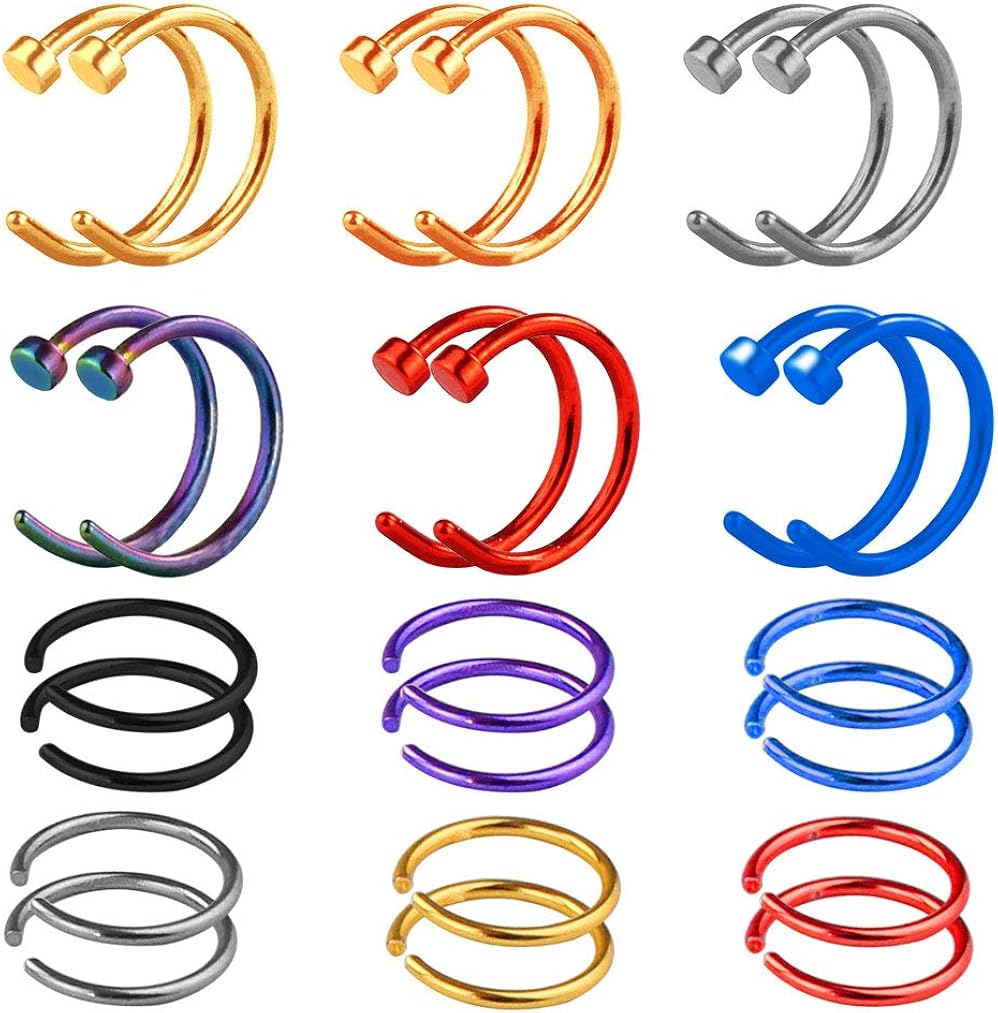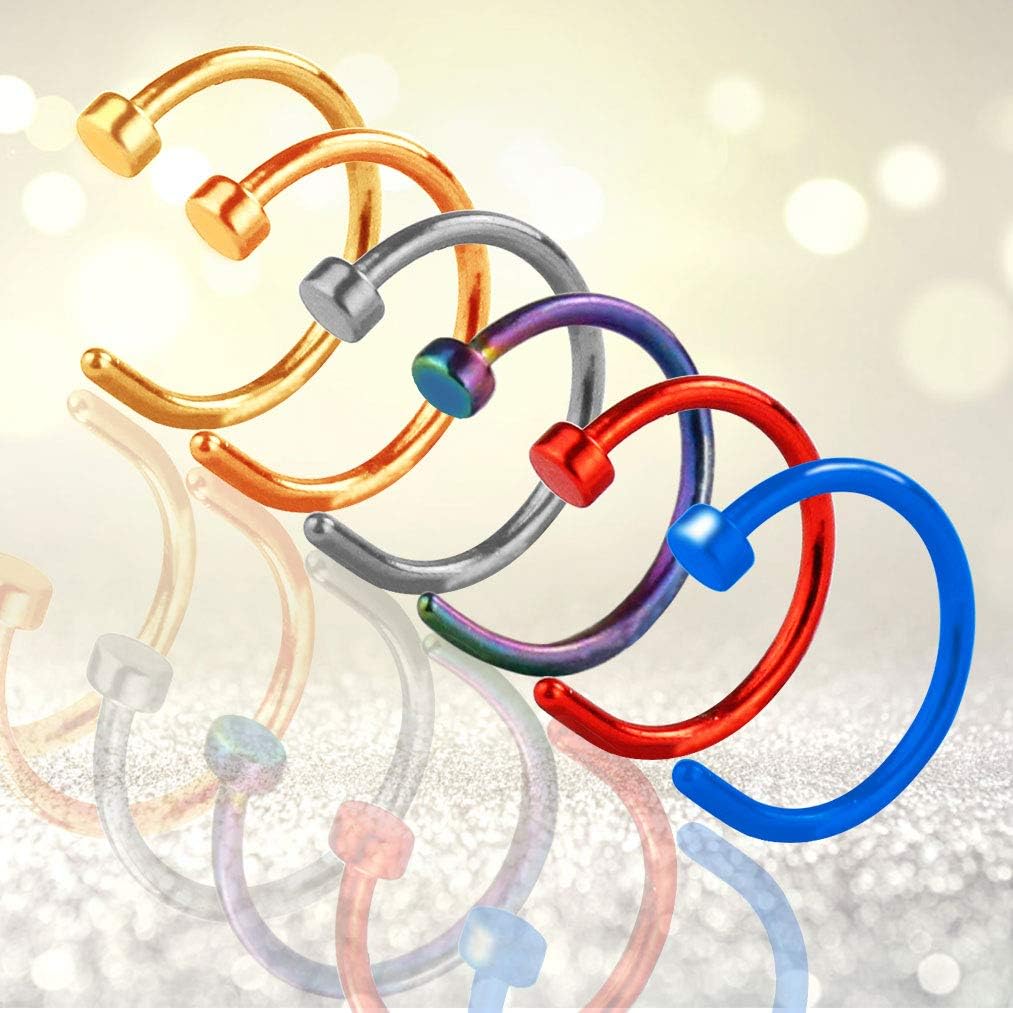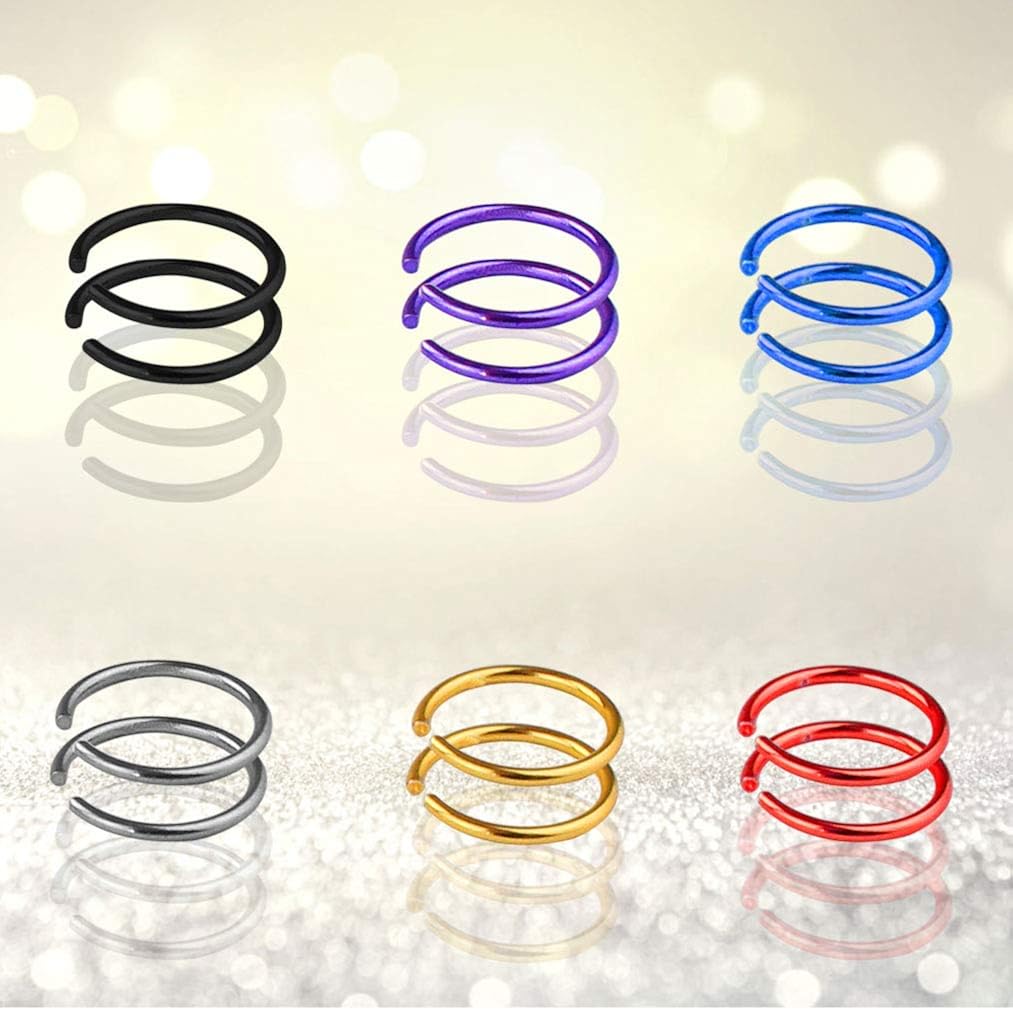
HOVEOX 24 PCs Stainless Steel Hoop Nose Rings Screw Stud Rings Piercing Colored Nose Ring Hoop Piercing 8MM
Category: AMAZON FASHION
HOVEOX Stainless Steel Nose Rings 24 PCs in totalPay Attention To better protect your nose and ears, please wipe your nose,ears and studs with alcohol before wearing them. To ensure that you can achieve the best wearing effect. Please try to examine them several times before wearing as they are the little studs set.Color: 12 pcs hoop style: silver, gold, red, purple, blue and black.  12pcs C-type style:  silver, gold, rose gold, multicolour, blue and red. Size: The inner diameter 8mm. Be Careful Avoid friction and hard objects to avoid scratches. Do not wear jewelry during doing exercise and bathing. When not wearing, please wipe clean and put it into a jewelry box to save.
Features: Colorful Hoop: Includes 24 PCs in 2 different piercings styles just wear them as you like. 6 color of hoop style: silver, gold, red, purple, blue and black. 6 color of C-type style: silver, gold, rose gold, multicolour, blue and red. | Perfect Size: The inner diameter 8mm. The stainless titanium steel hoop and C-type nasal ring fit nicely, no huge gap but not too small, and just right for you. To ensure that you can achieve the best wearing effect. | High Quality: The nose rings screw studs are made of environmental alloy, which are lightweight and durable, not easy to rust and corrode and give you a better wearing experience. It has no harm to your nose or ears, convenient to put on and take off. | Widely Used: Can be used as earring hoops, nose rings, lip rings, cartilage earrings, septum rings and nose pin studs. They are simple and elegant for daily jewelry work out or any other occasions. | Great Gift: The fashion nose ring set can as great gifts for all girls, women, lover and wife and relatives. Wear our nose ring match with suitable apparel for different occasion make you look more charming and attractive.